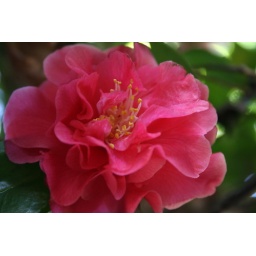
This flower is right outside the boy's front door in his little patio.